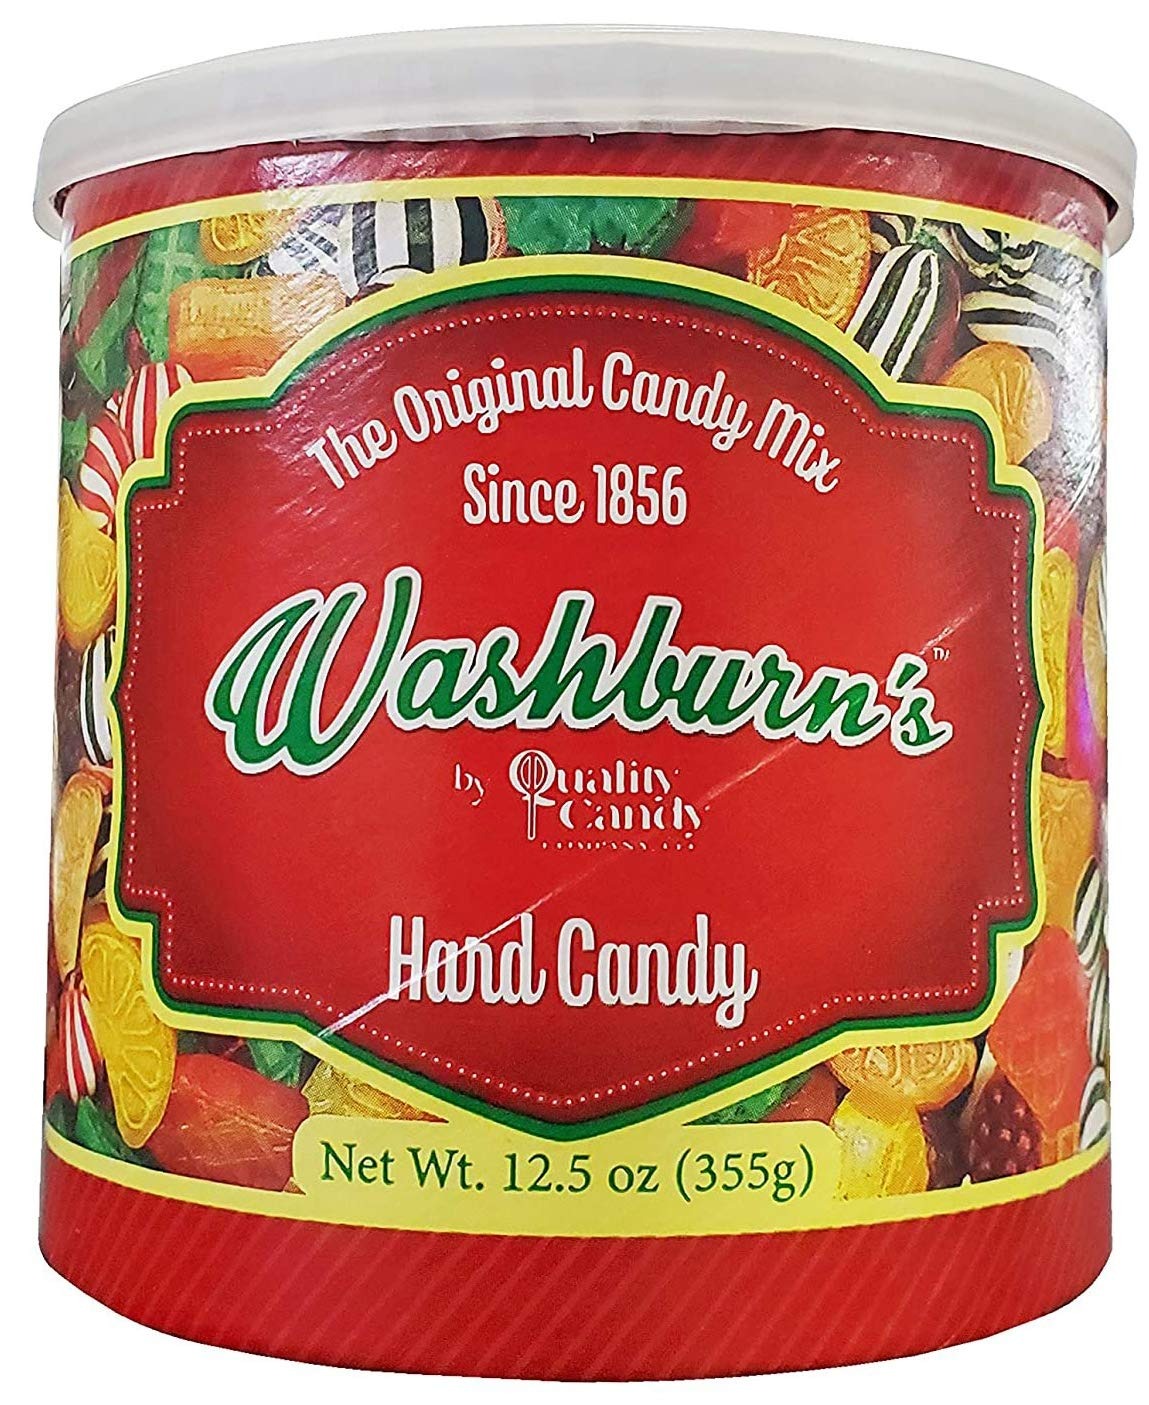
Item Name: Washburn's Hard Candy (1 Pack, Total of 15.5 oz)
Bullet Point 1: The original candy mix since 1856
Bullet Point 2: 15.5 ounces
Bullet Point 3: Delicious holiday tradition
Bullet Point 4: Enjoy the candy during the festive Christmas season
Bullet Point 5: Kosher, Gluten Free, Made in an allergen free facility
Bullet Point 6: This mix of beautiful small batch nostalgic candies features flavors of orange, lemon, strawberry, tangerine, raspberry, grape, green apple, peppermint and spearmint
Bullet Point 7: Allergen information: peanuts_may_contain
Bullet Point 8: Flavor name: Mixed-Fruit
Bullet Point 9: Ingredients: Sugar, Corn Syrup, Citric Acid, Natural and ARtificial Flavors, Color Added Red 40, Yellow 5, REd 3, Blue 1
Product Description: The original hard candy mix since 1856. Facebook. Instagram. LinkedIn. Twitter. Product of Mexico.
Value: 15.5
Unit: Ounce

Price: 4.48